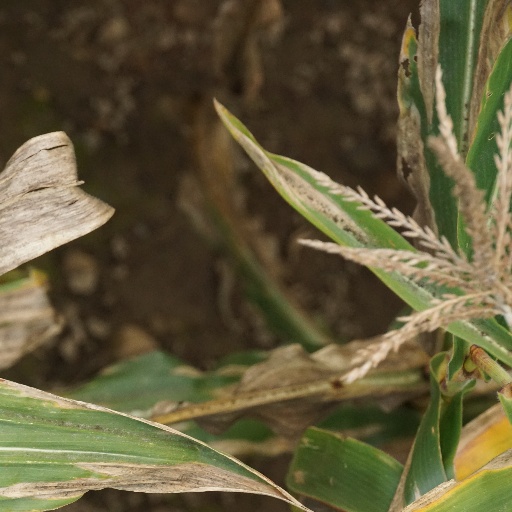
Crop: maize; corn